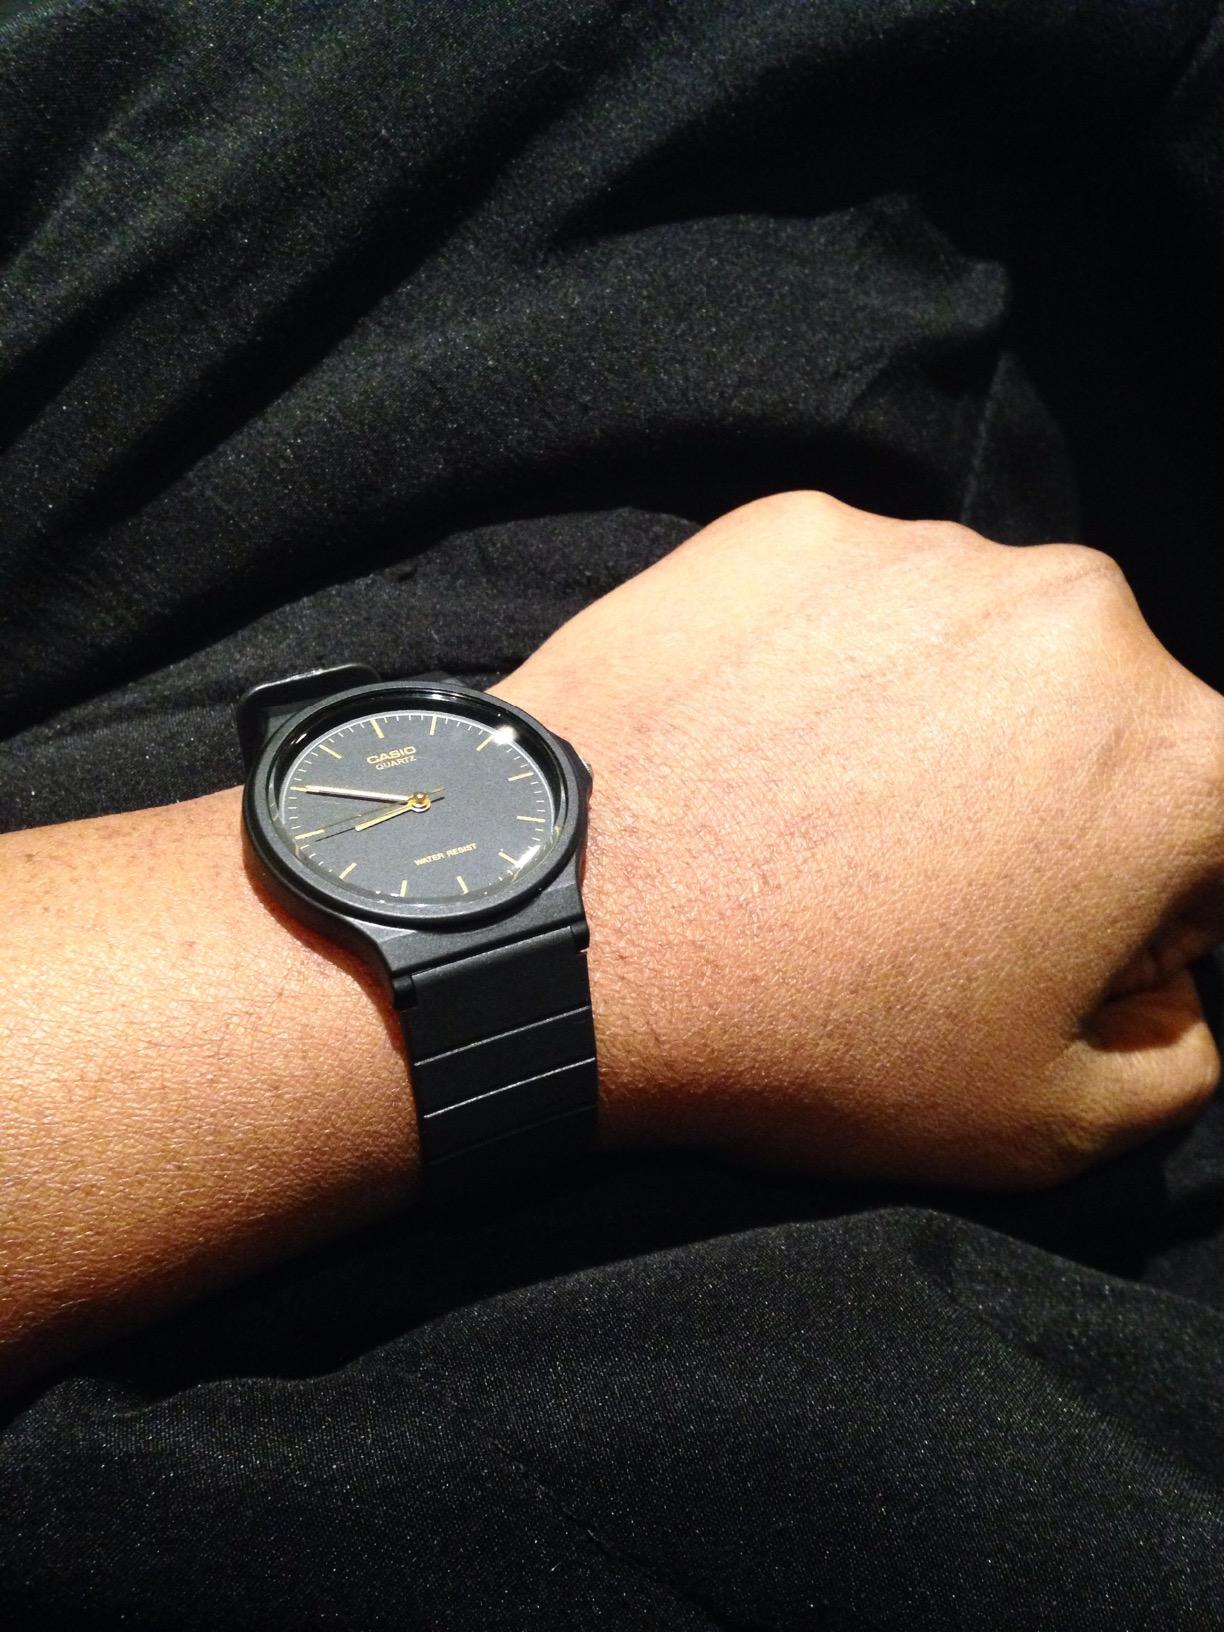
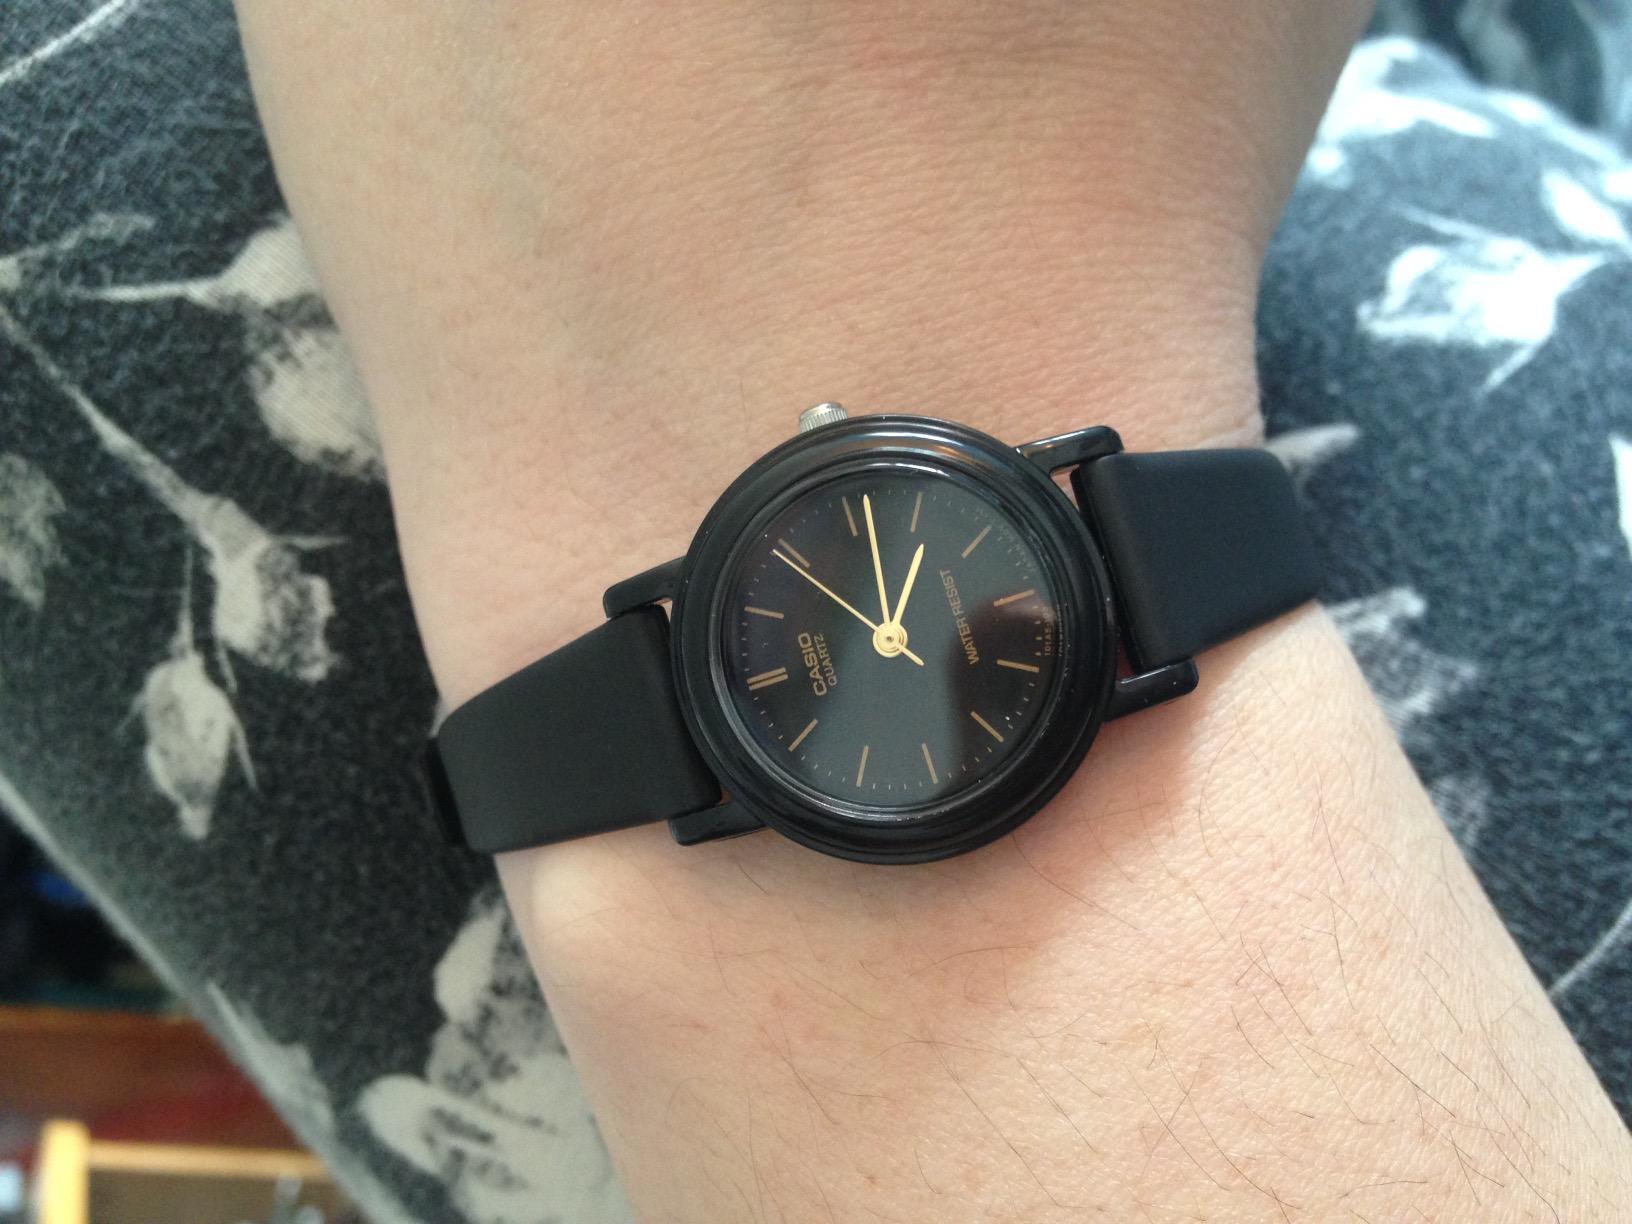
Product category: accessories_watch
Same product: no